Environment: real
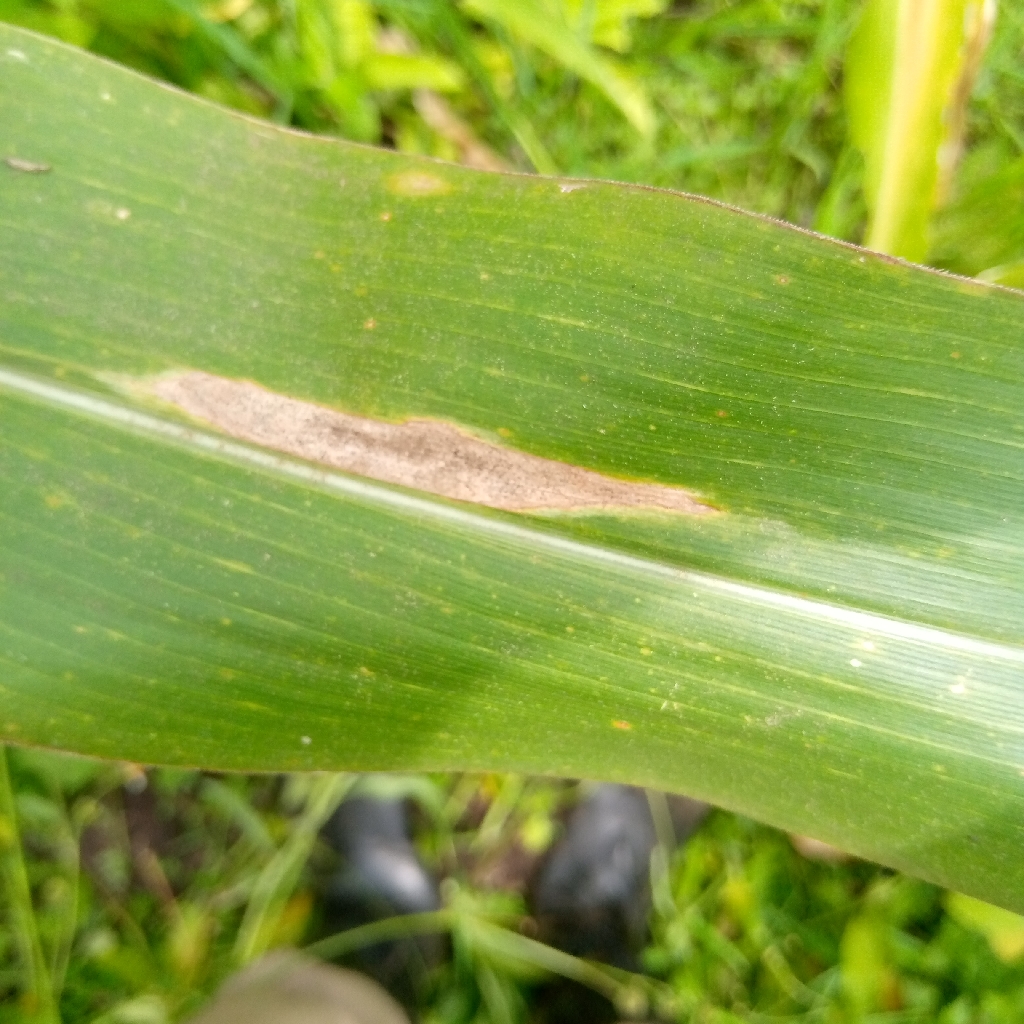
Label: northern_corn_leaf_blight